Pine Valley Mountain Wilderness

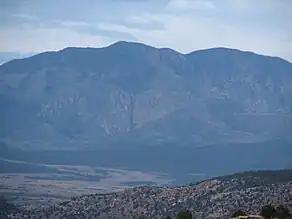
Pine Valley Mountains from the Red Mountain Wilderness Study Area

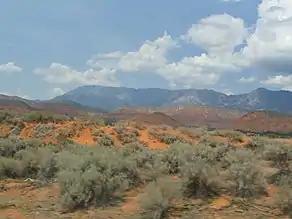
Pine Valley Mountains from Interstate 15

The southern half of the Pine Valley Mountain Wilderness area supports a large stand of virgin Engelmann spruce. On the south edge of this unit, young stands of bristlecone pine are also found. The north half of the area is composed of stands of mixed spruce, subalpine fir, Douglas fir, and limber pine. Stands of large aspen are also found throughout the area.